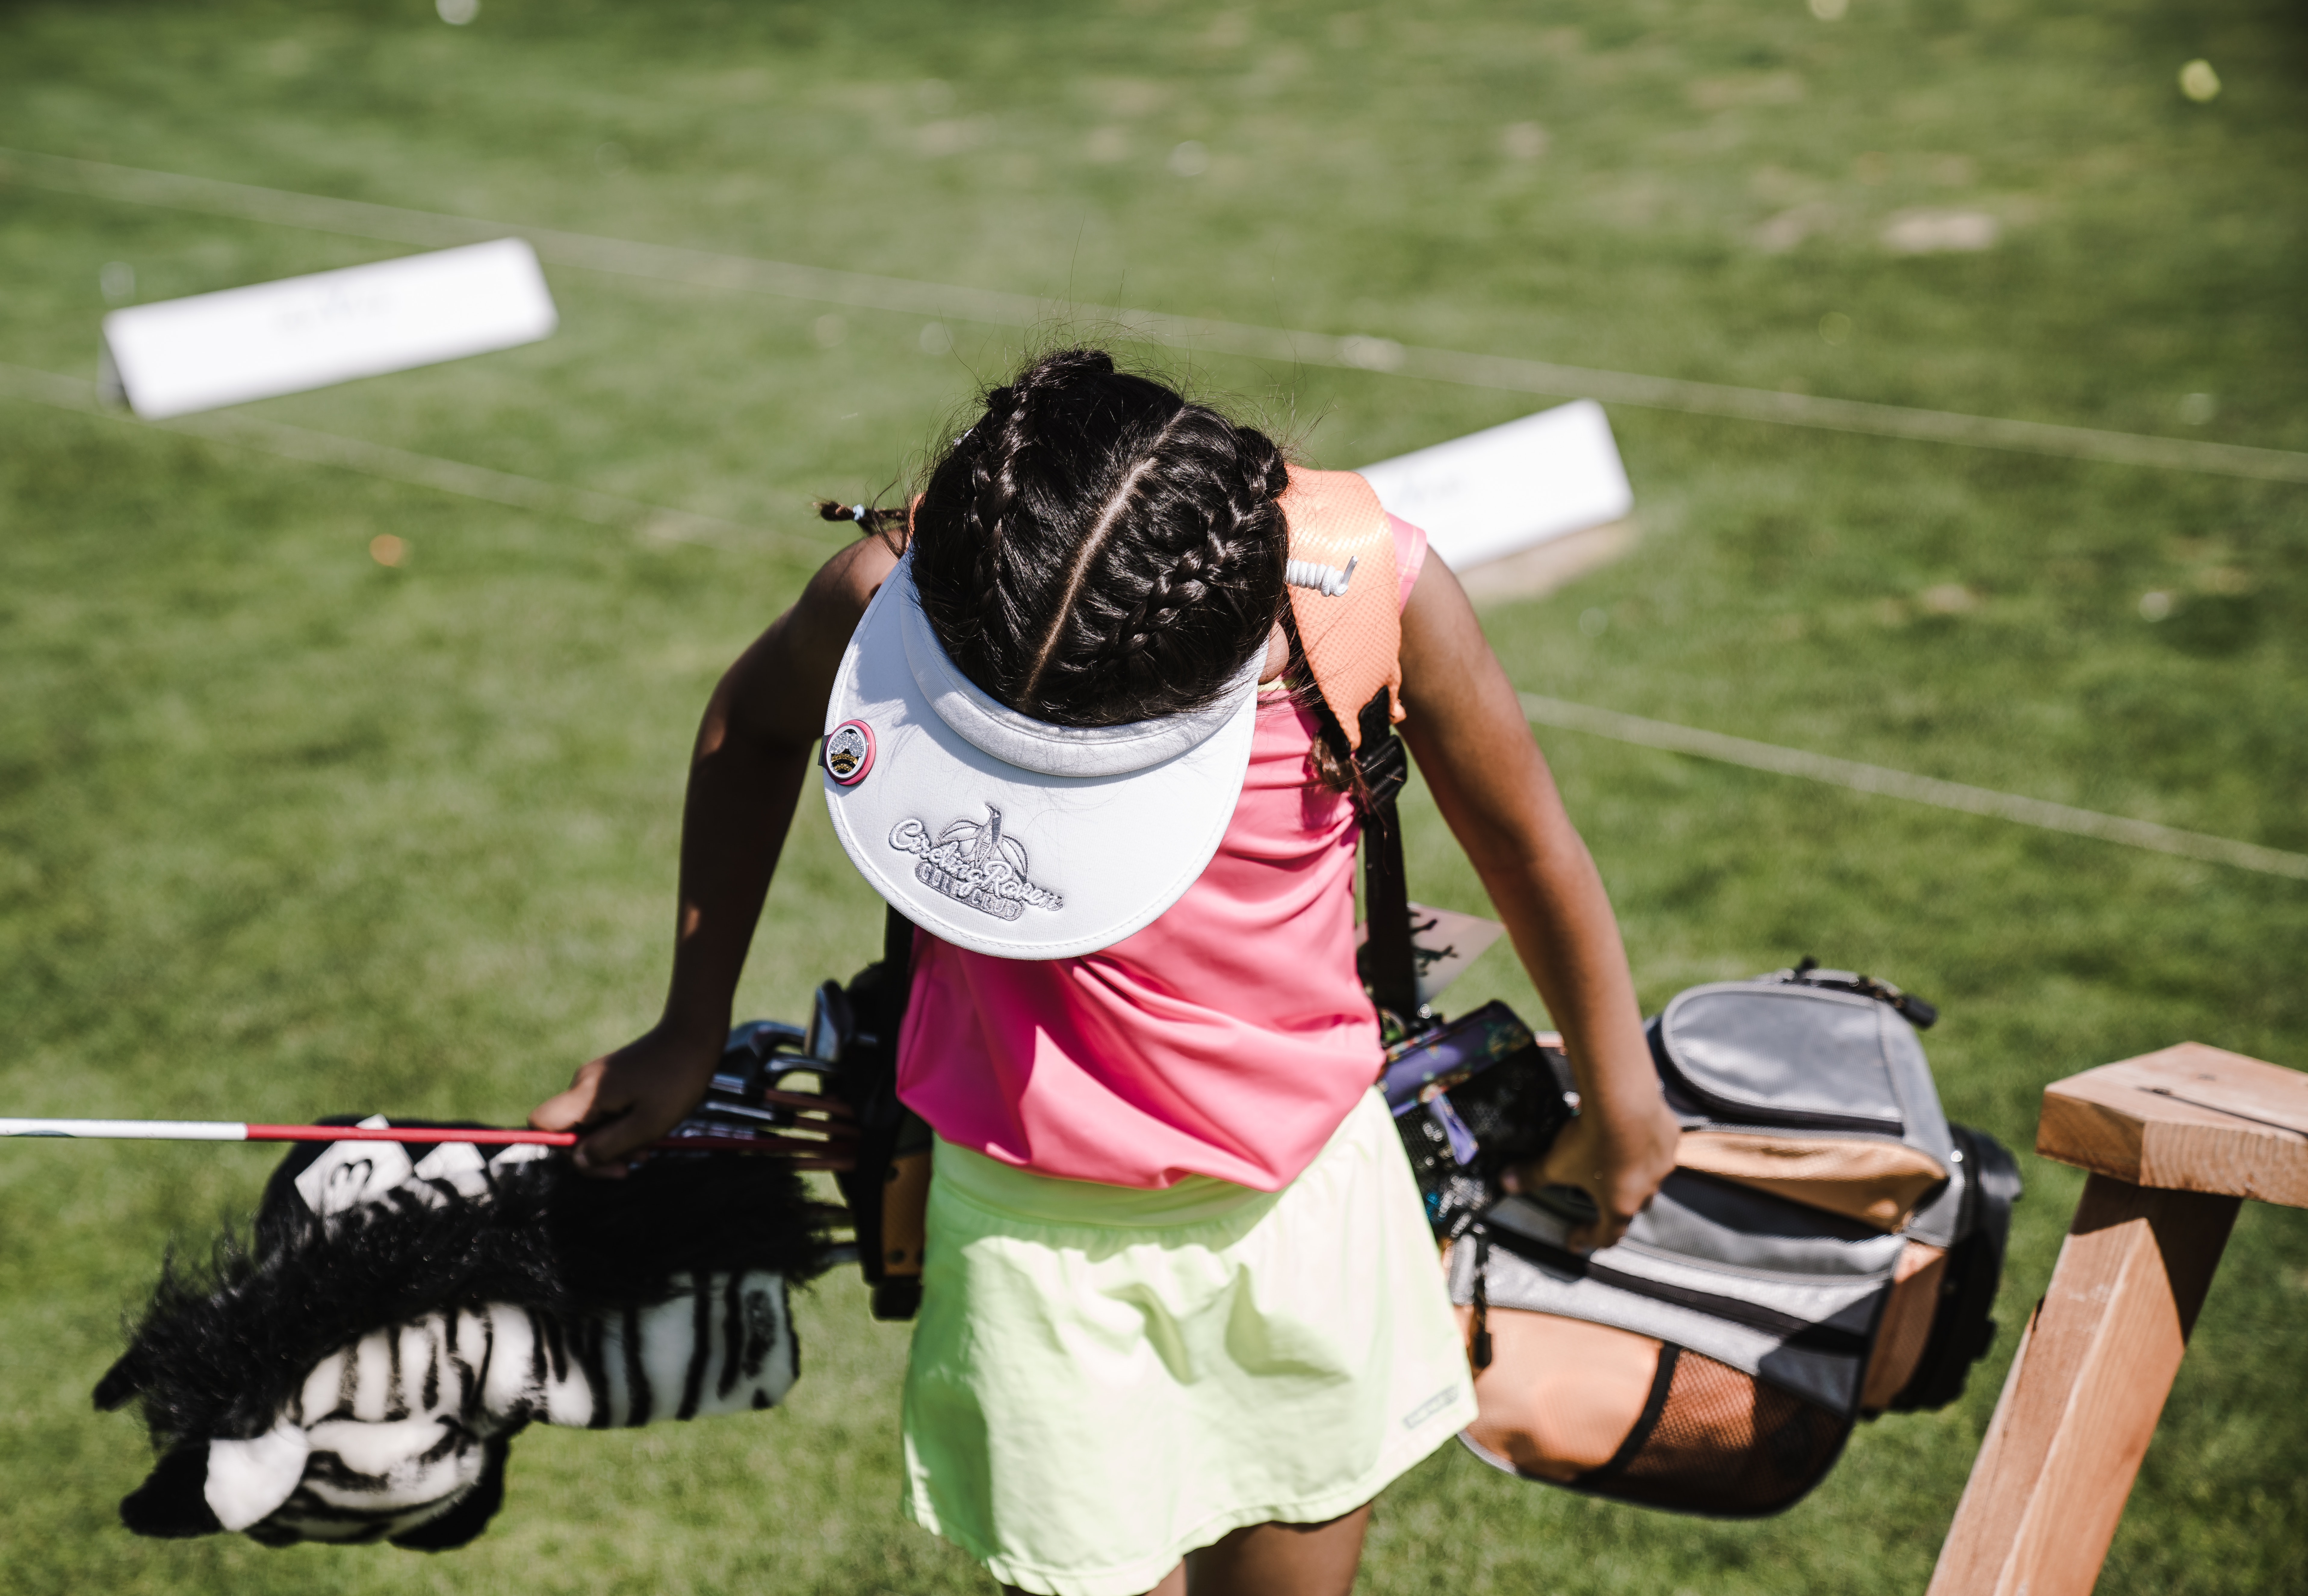
grass, fun, games, player, recreation, competition event